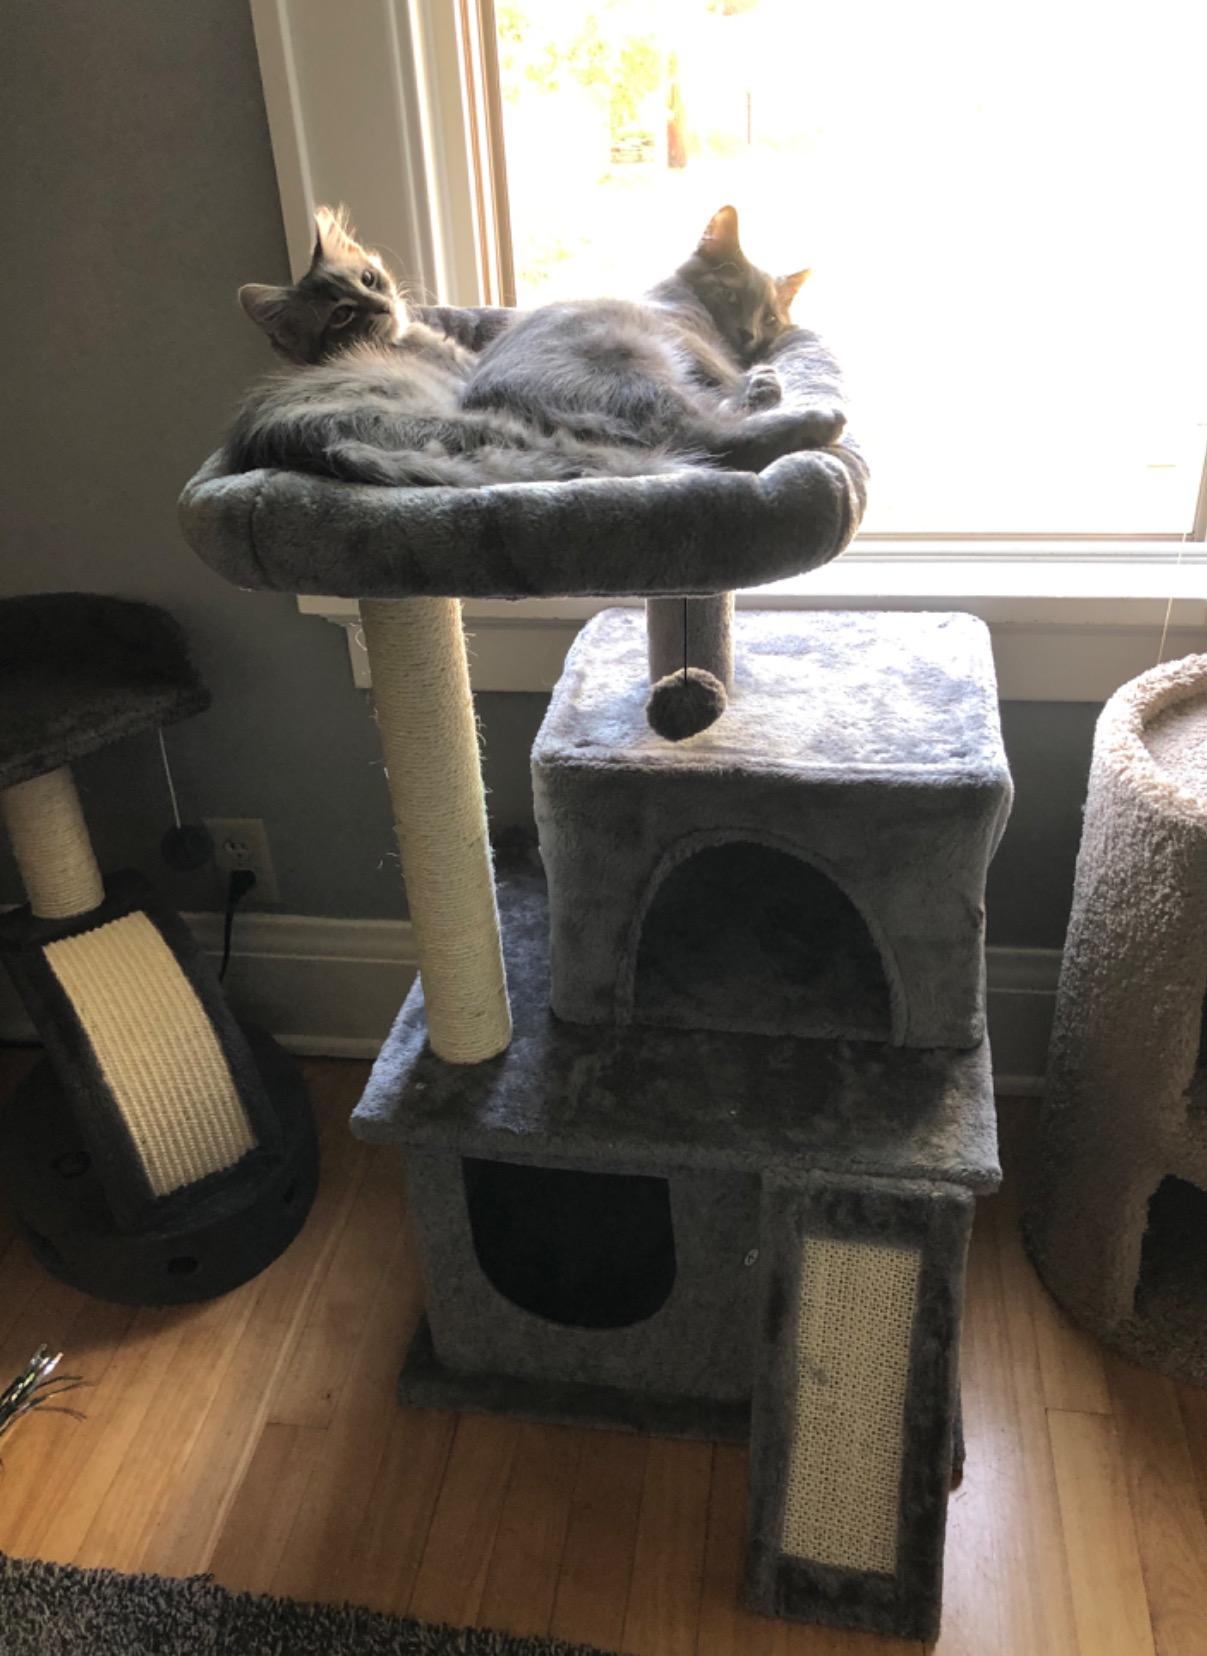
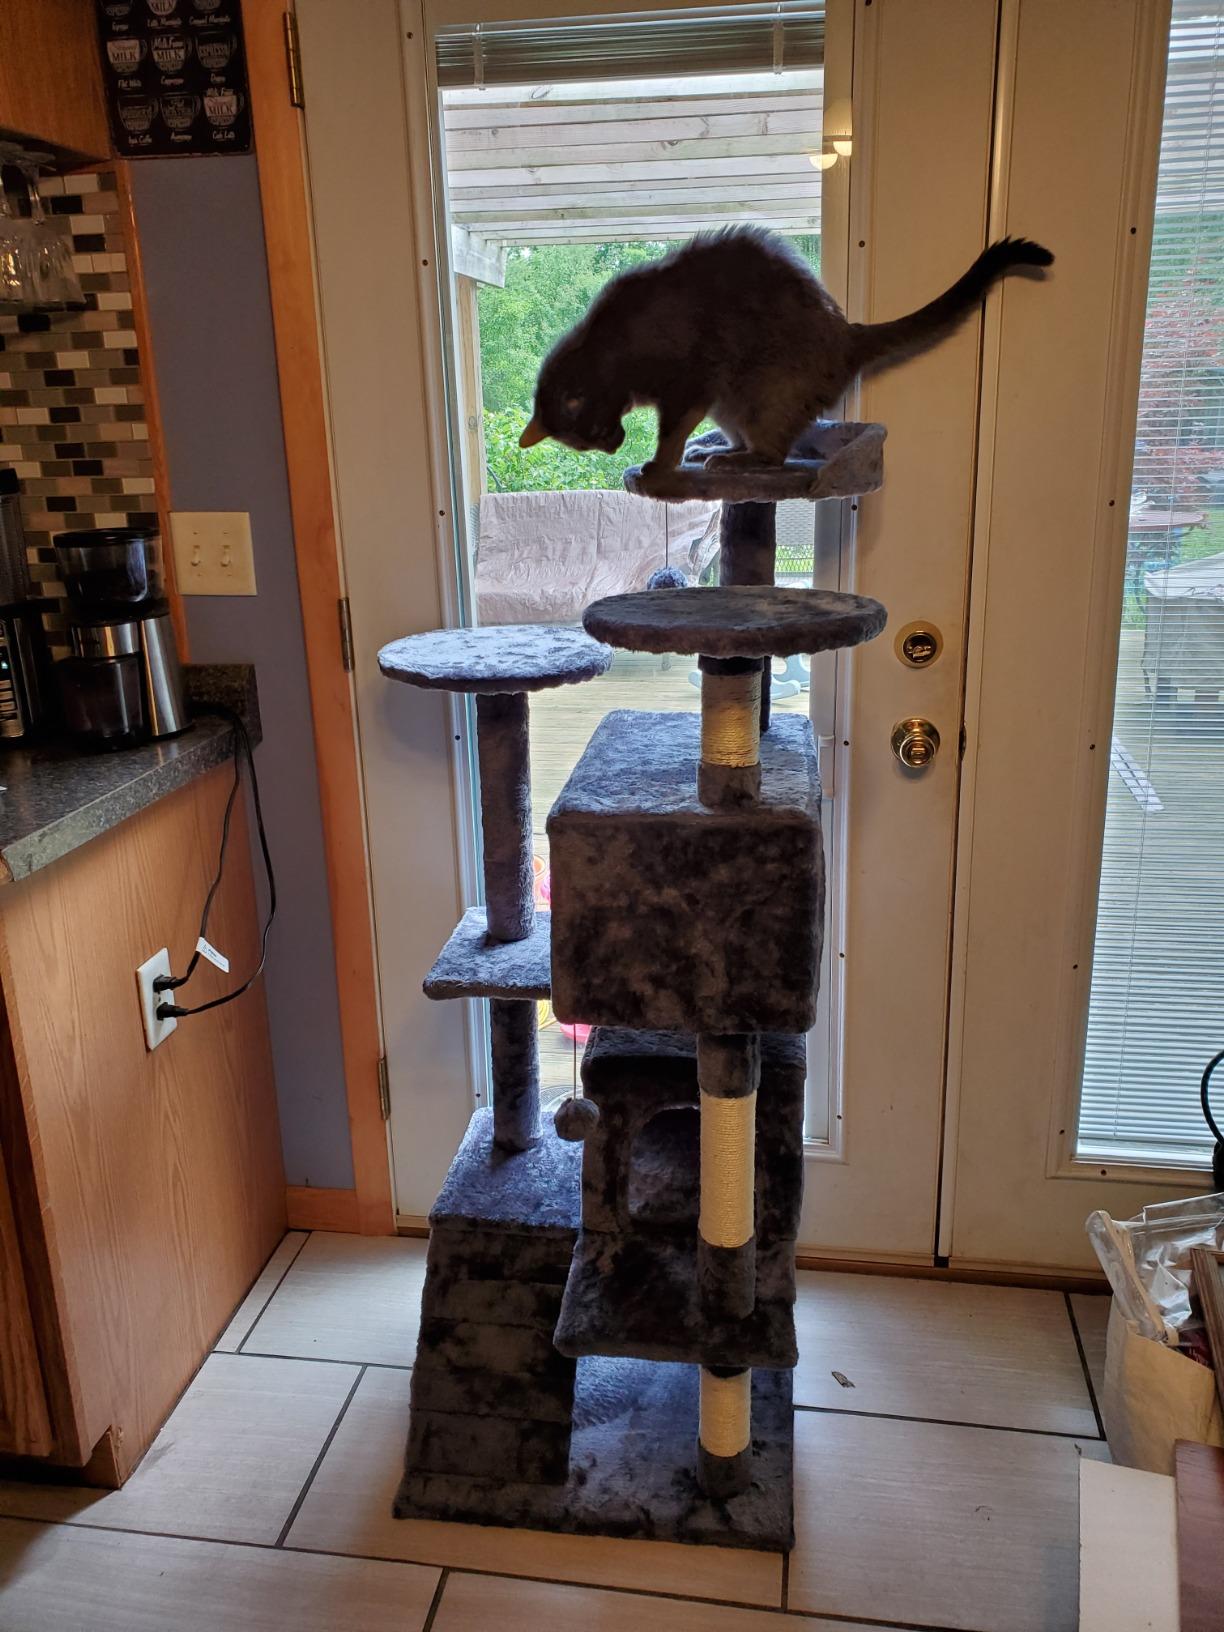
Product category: items_cat tree
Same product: no